Ladyfest

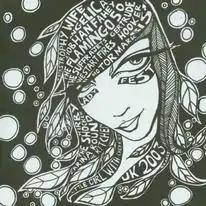
Album cover art from Ladyfest UK 2003 CD

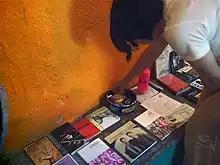
A zine/CD stall at a Ladyfest

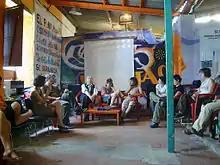
A workshop at a Ladyfest

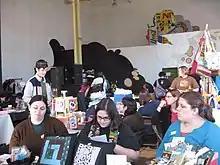
A craft fair at a Ladyfest

Ladyfest is a community-based, not-for-profit global music and arts festival for feminist and women artists. Individual Ladyfests differ, but usually feature a combination of bands, musical groups, performance artists, authors, spoken word and visual artists, films, lectures, art exhibitions and workshops; it is organized by volunteers.